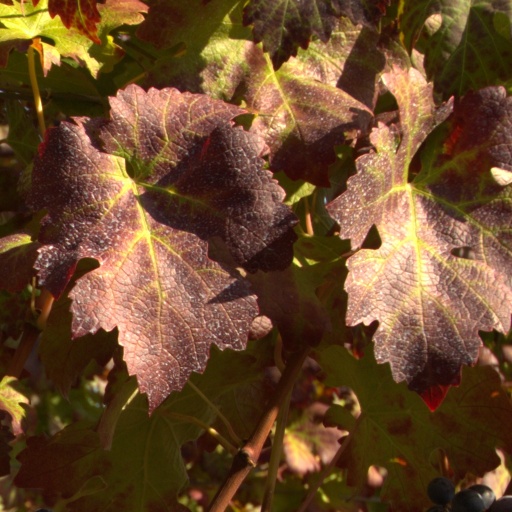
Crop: grape